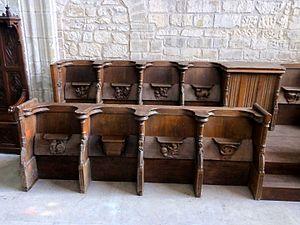
Stalles côté nord (1 à 4 et 21 à 24).
L’église Sainte-Anne de Gassicourt est une église